Memphis Red Sox

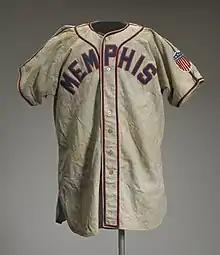
Neil Robinson's Memphis Red Sox Jersey

The Negro Southern League was under severe strain during the 1922 season due to financial problems and bad management. The league was reorganized in 1923 to try to fix these issues. This led to the Red Sox not playing teams in the Negro Southern League after mid-July, and instead play teams from the Negro National League. The team played both the St. Louis Stars and the Chicago American Giants at home. They swept a five-game series with Chicago. Chicago would later go on to win the Negro National League pennant for the third straight year. Both the Commercial Appeal and the Dallas Express newspaper refer to Memphis as the winners of the Southern Negro League pennant, but the Nashville Elite Giants appeared to have had the best record. Despite the discrepancy in September, Memphis played in the first annual Colored Dixie Classic. The series was a playoff between the winner of the Southern Negro League and the winner of the Texas Negro League. In newspaper ads it was promoted as the “Championship of the South” and “A Little World Series.” Memphis won the series against the Dallas Black Giants. The Giants took only three games of the nine-game series. The Dallas Express newspaper, at the conclusion of the Dixie Series, said the following about the victorious Red Sox. “A well balanced base ball machine made up of experience, brain, team work, team play, and inside base ball is the only way to characterize the strength and playing ability of the formidable baseball combination the Memphis Red Sox.”